Anahit Mekhitarian

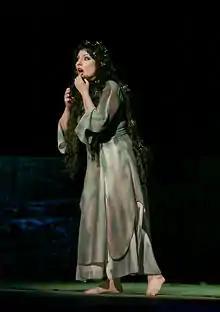
In the title role of Armen Tigranian's opera "Anoush"

Anahit Mekhitarian (also spelled Mkhitaryan or Mkhitarian) (born 6 March 1969) is an Armenian operatic soprano. A leading soloist of the National Theater of Opera and Ballet of Armenia, she was conferred the title of Honored Artist of Armenia in 2003. In 2013 on the occasion of Republic day, she was awarded medal for . She has won first prize at three international singing competitions: the Francesc Viñas International Singing Competition (Spain, 1990), the Vincenzo Bellini International Competition (Italy, 1991), and the Julián Gayarre International Singing Competition (Spain, 1996).